Radio repeater

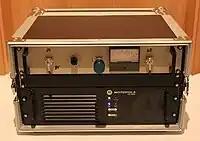
Motorola MOTOTRBO Repeater DR3000 with duplexer mounted in Flightcase, 100% Duty cycle up to 40 W output

A repeater is an automatic radio-relay station, usually located on a mountain top, tall building, or radio tower. It allows communication between two or more bases, mobile or portable stations that are unable to communicate directly with each other due to distance or obstructions between them.